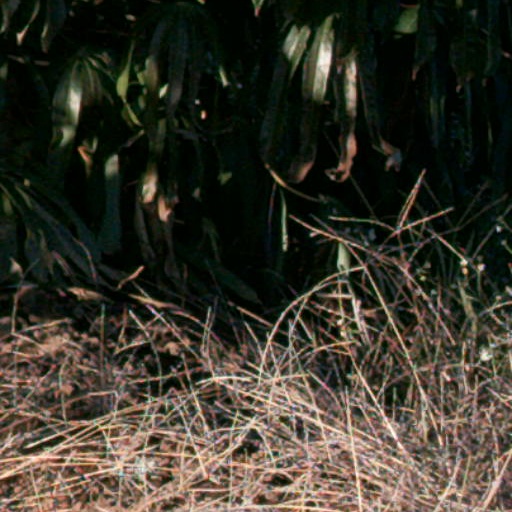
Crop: cassava